Chattancourt

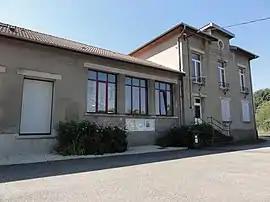
The town hall in Chattancourt

Chattancourt is a commune, in the Meuse department, in Grand Est, in north-eastern France.